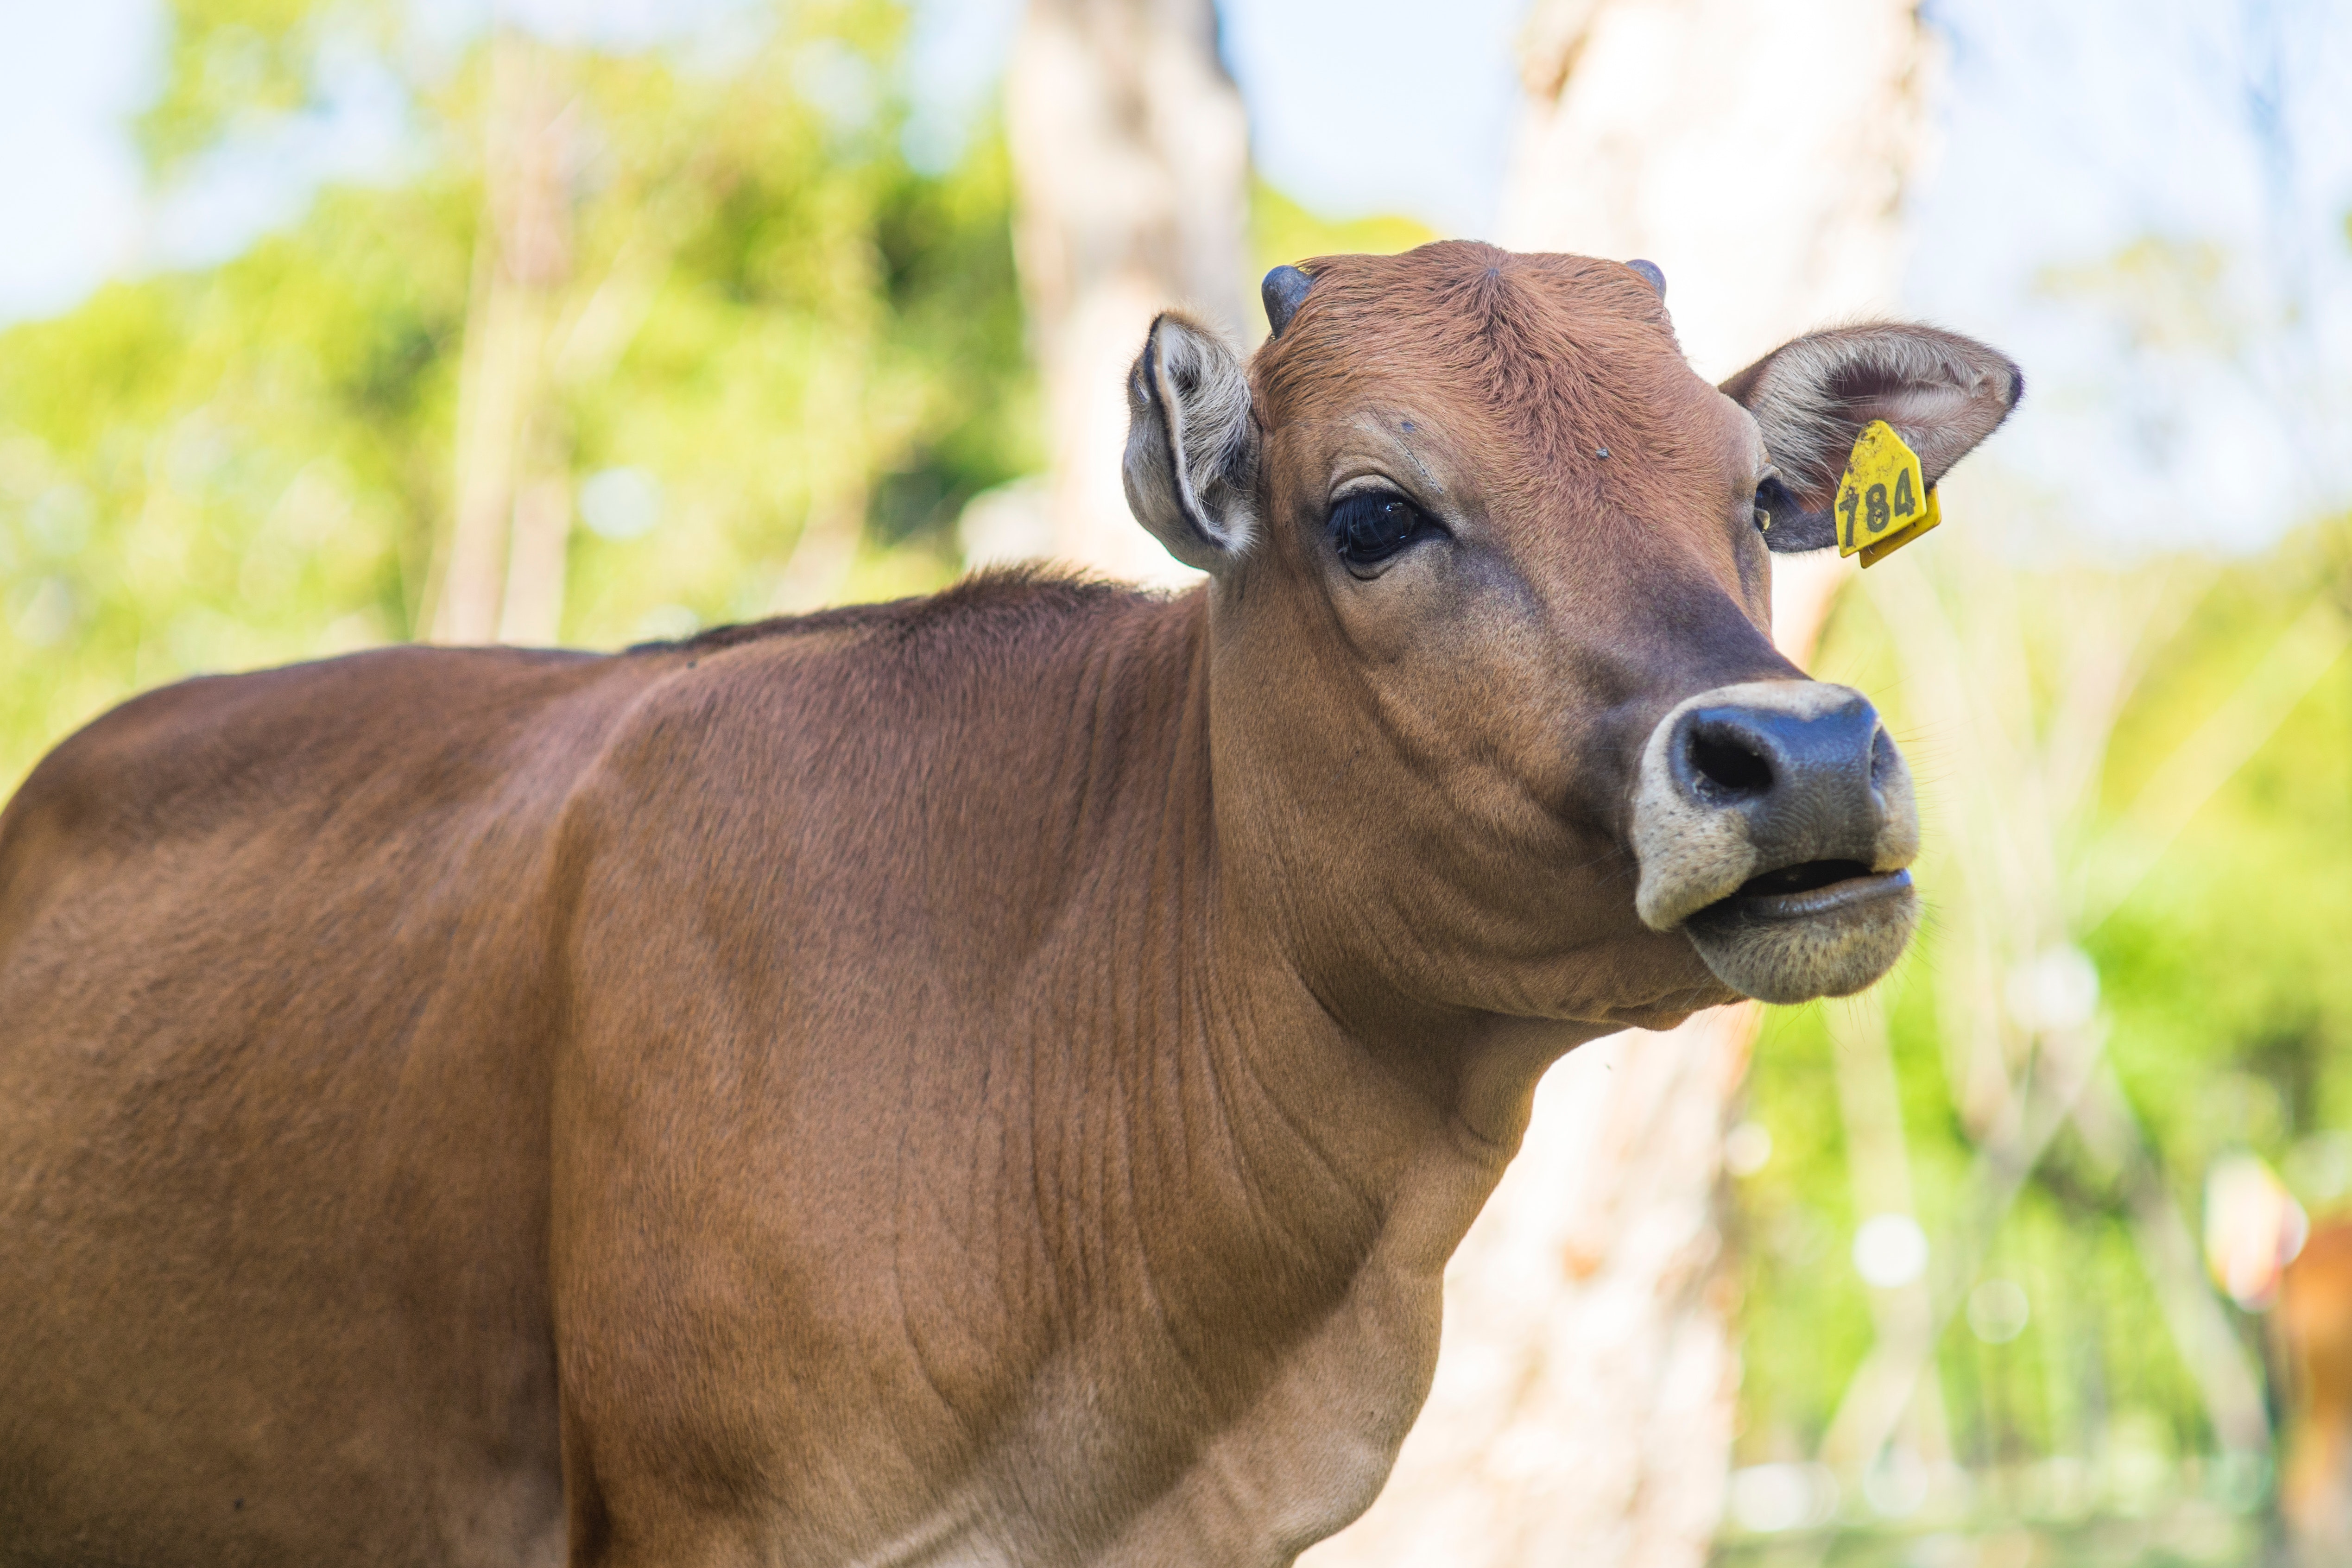
mammal, vertebrate, bovine, snout, terrestrial animal, wildlife, cow goat family, working animal, eye, calf, livestock, horn, adaptation, pasture, fawn, plant, ear